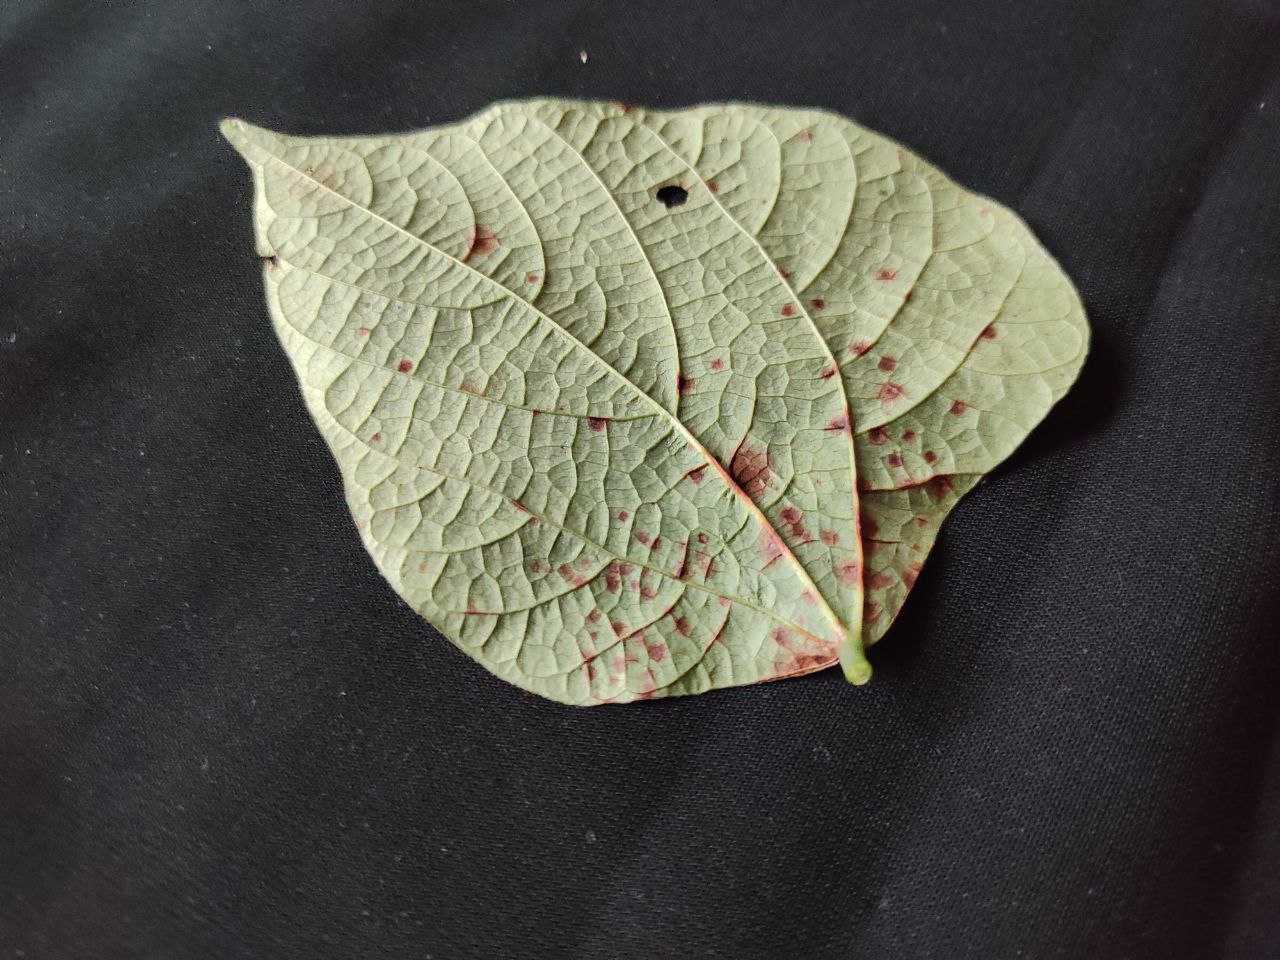
Crop: bean
Leaf condition: Rust